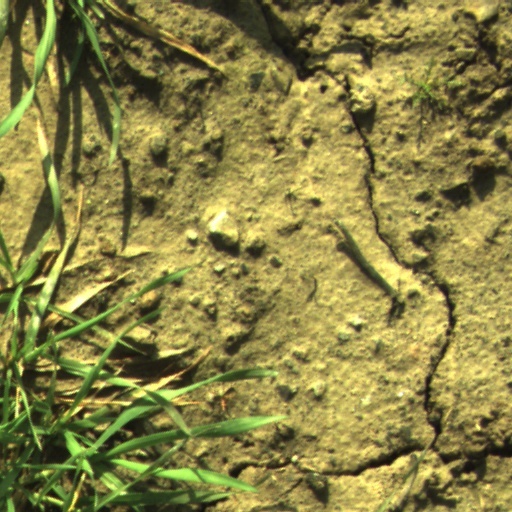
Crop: wheat